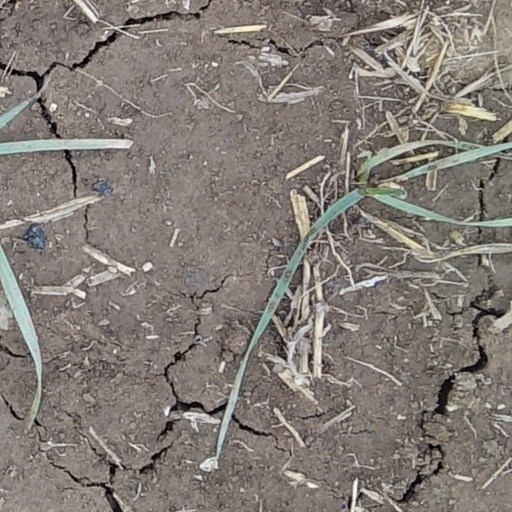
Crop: wheat